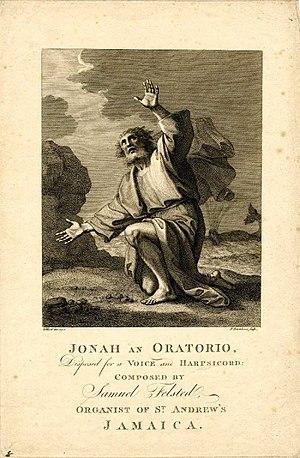
Page de titre de Jonah (1775) de Samuel Felsted.
Samuel Felsted est le premier compositeur classique des Caraïbes. Oublié pendant plus de cent-cinquante ans, il est redécouvert et joué depuis le début des années 1970.